3rd Ukrainian Front

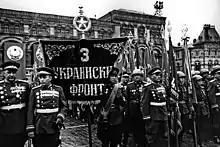
3rd Ukrainian Front on parade at the 1945 Victory Parade on Red Square

The 3rd Ukrainian Front was a Front of the Soviet Red Army during World War II.